History of Real Madrid CF

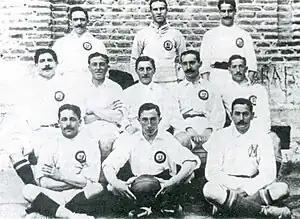
Madrid FC team in 1906. The club won its second Copa del Rey that year.

Real Madrid's origins go back to when football was introduced to Madrid by the academics and students of the Institución Libre de Enseñanza. They founded (Sociedad) Sky Football in December 1897, commonly known as "La Sociedad" (The Society) as it was the only club based in Madrid, playing on Sunday mornings at Moncloa. In 1900, conflict between members caused some of them to leave and create a new club, called Nueva Sociedad de Foot-ball (New Society of Football), to distinguish themselves from Sky Football. Nueva Sociedad was founded in October 1900 in a tavern on Calle de la Cruz. The dissenters were led by Julián Palacios, recognized as the first Real Madrid president.